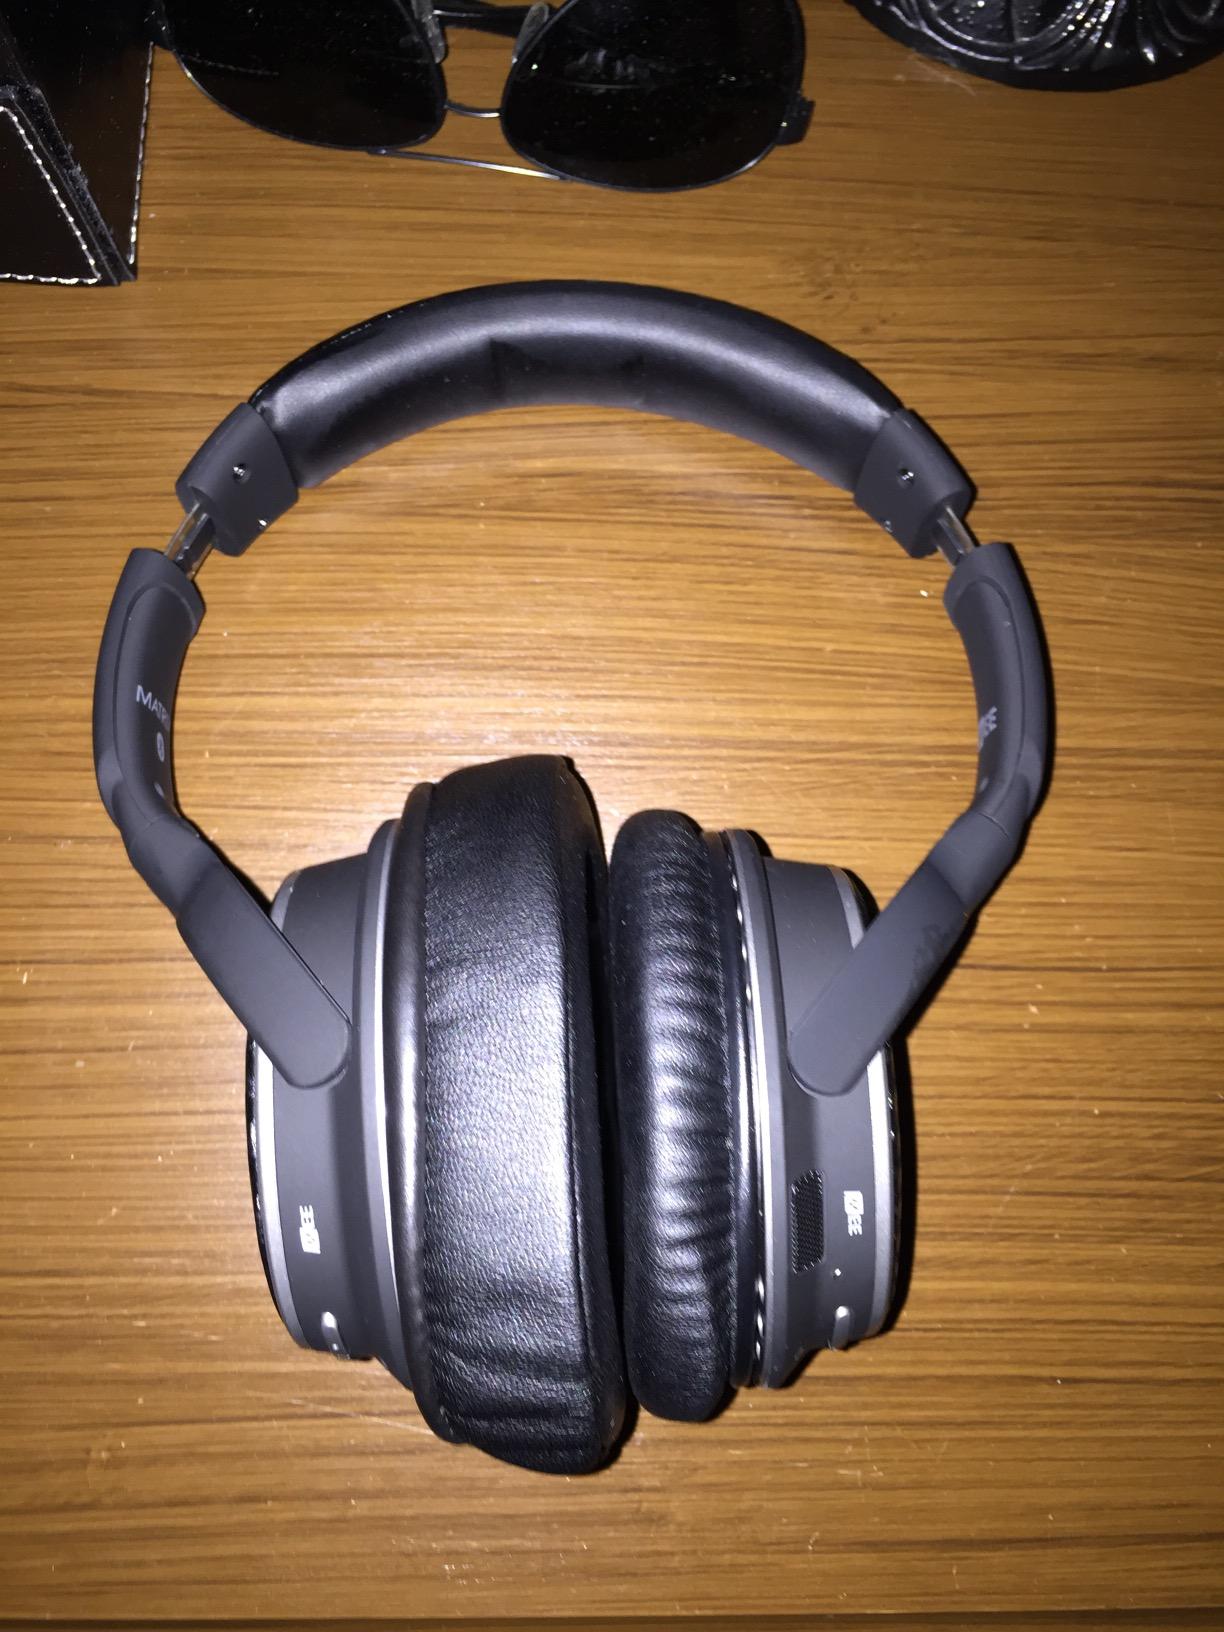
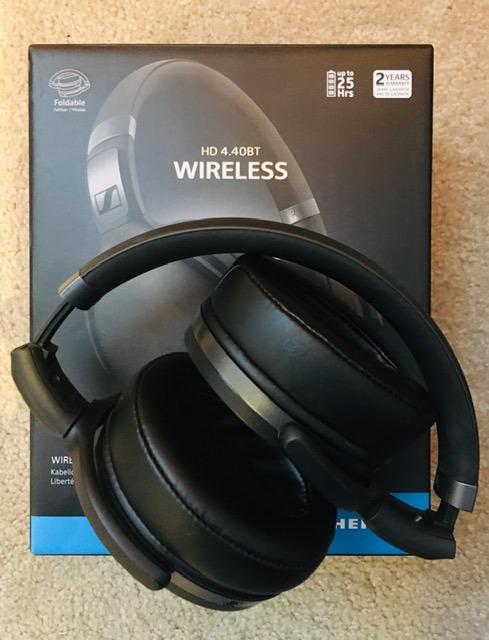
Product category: headphones
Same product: no